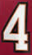
Number: 4